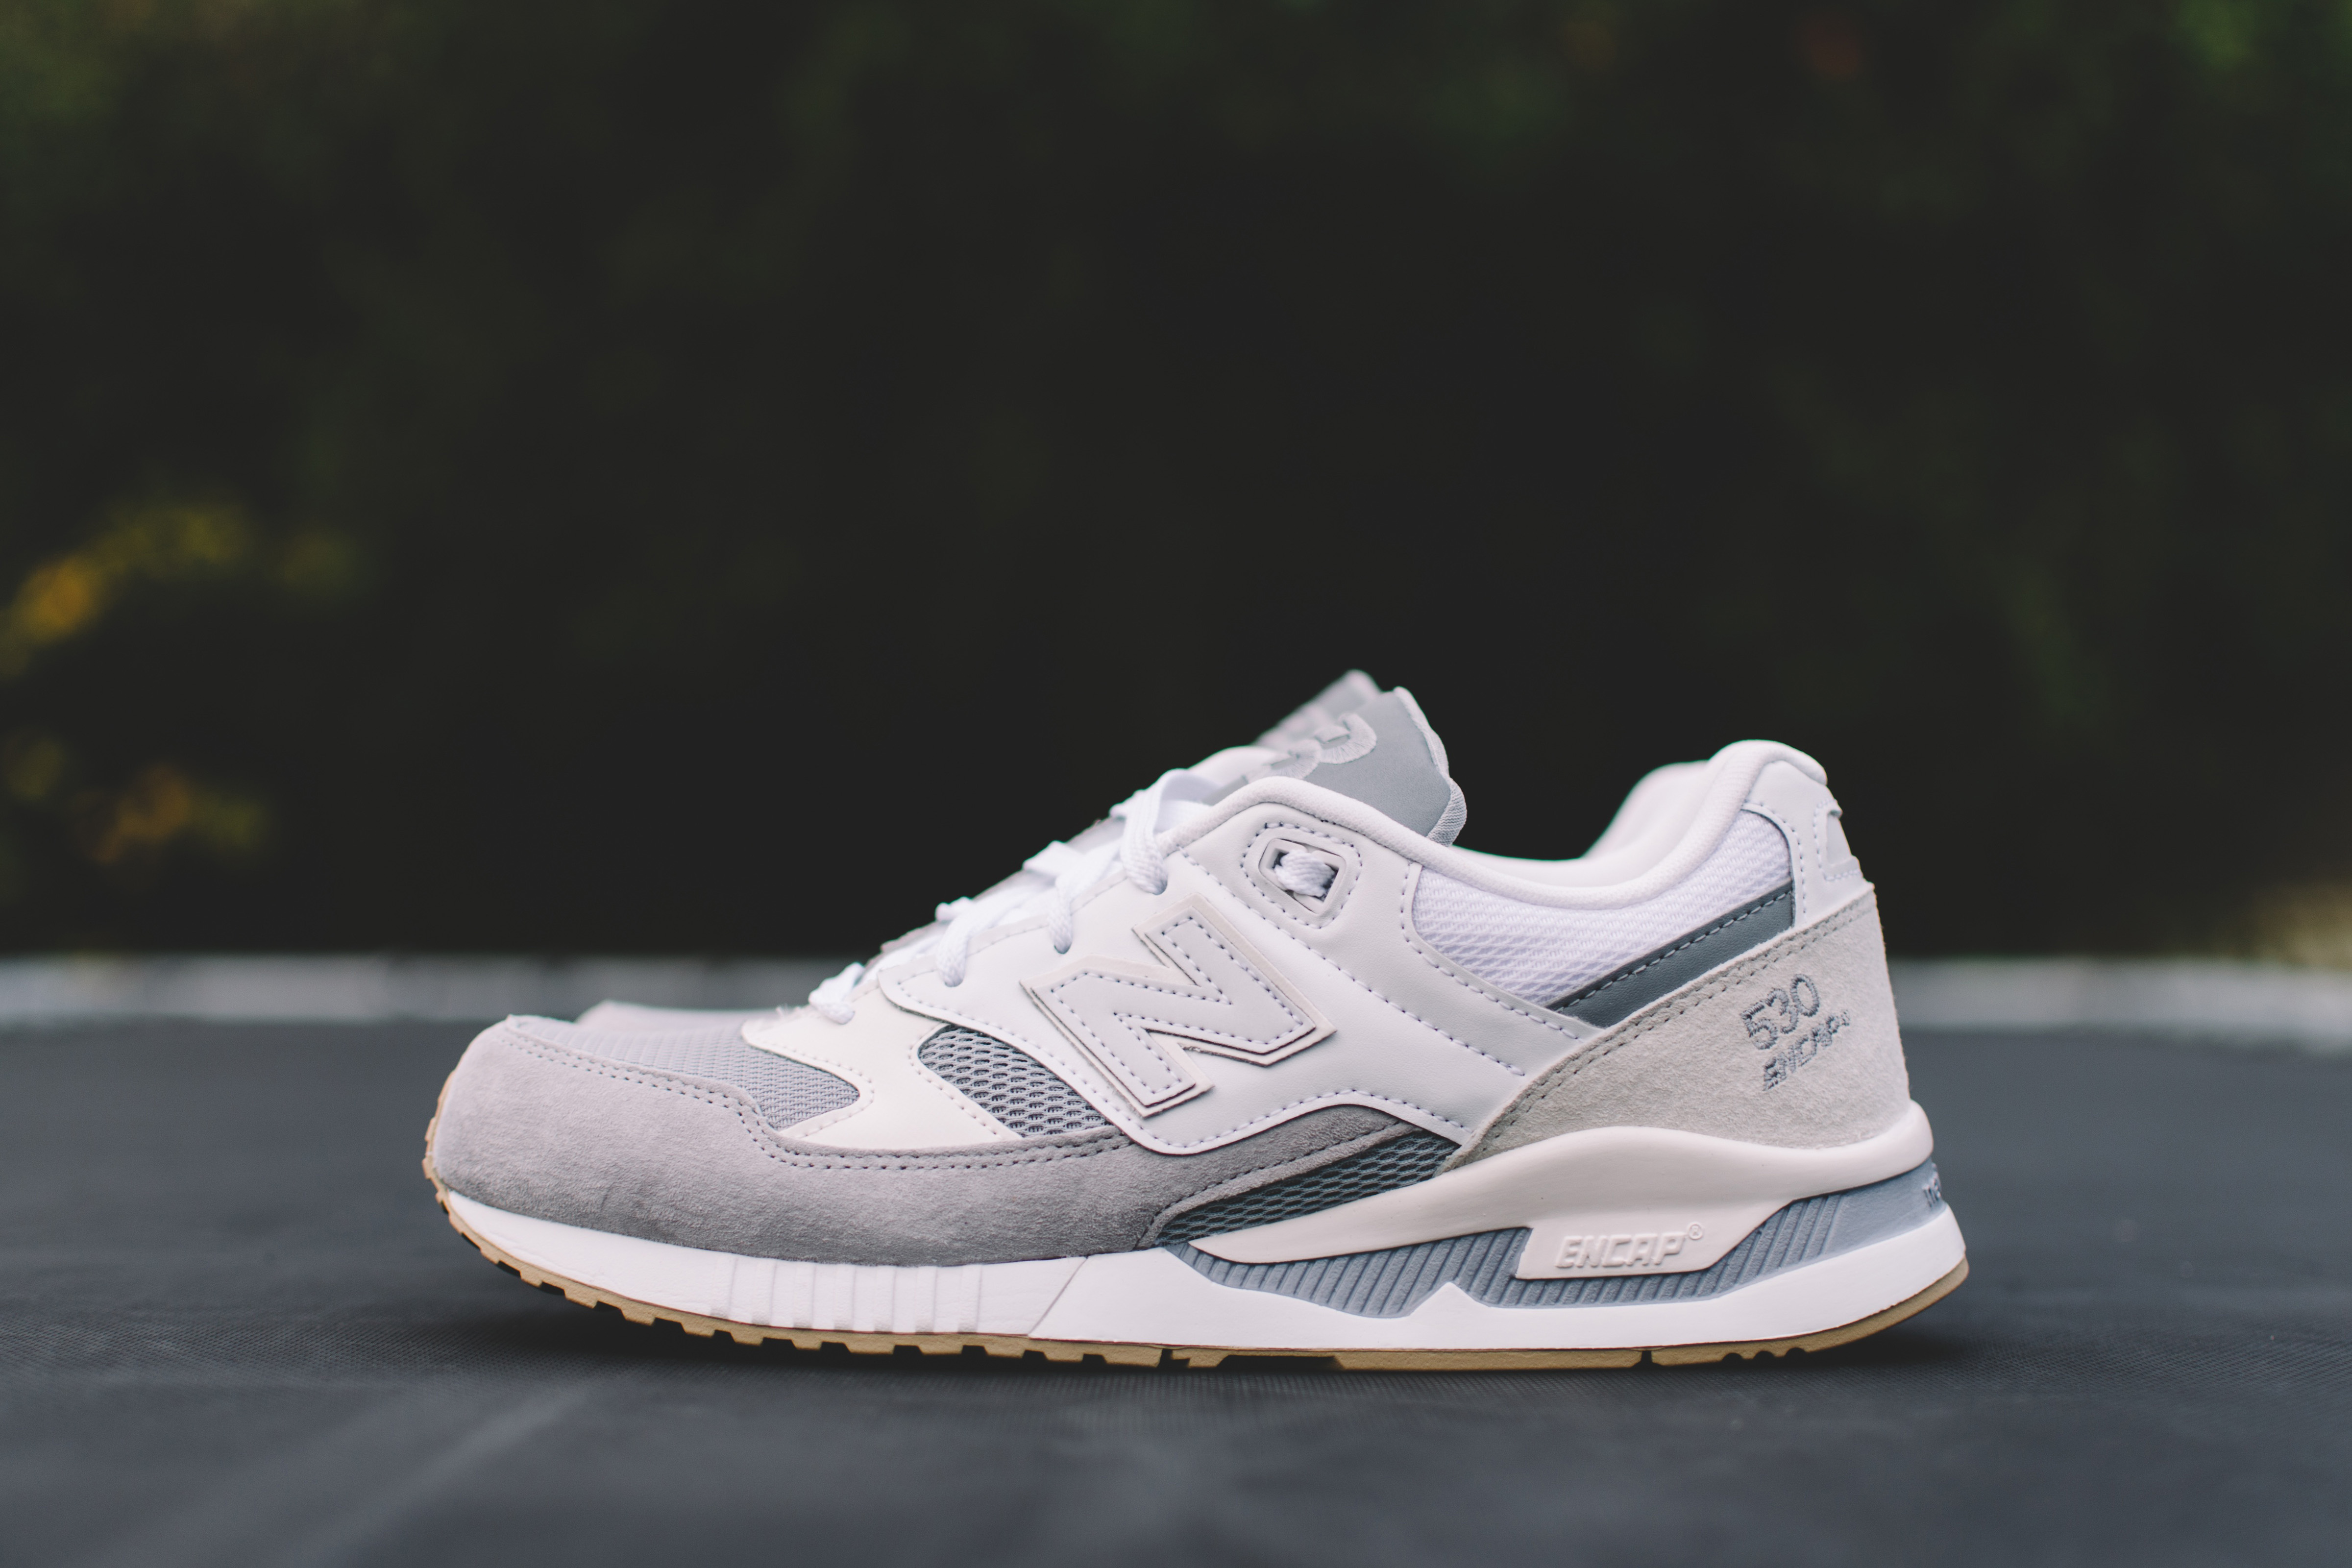
shoe, footwear, white, sneakers, black, walking shoe, product, outdoor shoe, running shoe, sportswear, grey, cross training shoe, nike free, athletic shoe, tennis shoe, beige, stock photography, photography, basketball shoe, brand, space